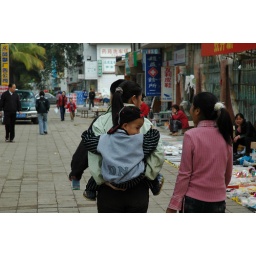
A mother with her kid on back, walking on street in Xishuangbanna.